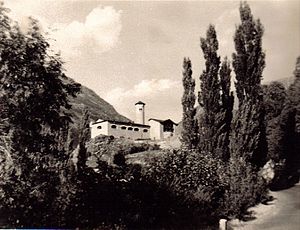
Andorra / Samfund / Medier
Radio Andorras hovedkvarter fotograferet i 1961.
Andorra, officielt Fyrstendømmet Andorra, er et lille land, som ligger mellem Frankrig og Spanien i den østlige del af bjergkæden Pyrenæerne. Gennem århundreder har Andorra været et diarki med to samfyrster som statsoverhoveder: biskoppen af Urgell og Frankrigs statsoverhoved. Ordningen med to samfyrster blev traktatfæstet i 1278. Først i 1993 blev landet en suveræn stat efter at have indgået en aftale om dette med Frankrig og Spanien. Dermed blev Andorra et fuldgyldigt medlem af det internationale samfund og blev optaget som medlem i FN, Europarådet og en række andre internationale mellemstatslige organisationer.